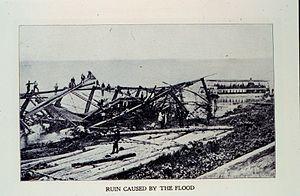
Le 8 septembre 1900, l’ouragan de Galveston atteint le continent américain à la hauteur de la ville côtière de Galveston dans l’État du Texas. Ses vents atteignent une vitesse de 233 kilomètres par heure. Mesuré avec l’échelle de Saffir-Simpson, ce cyclone tropical est rangé dans la catégorie 4. Il a causé des dégâts massifs et fait entre 6 000 et 12 000 victimes, le nombre le plus souvent cité étant de 8 000 personnes. Il s'agit du troisième ouragan atlantique le plus meurtrier après le Grand ouragan de 1780 et l'ouragan Mitch de 1998. Comme ces derniers n'ont pas affecté les États-Unis, l'ouragan de Galveston est toujours le cyclone tropical le plus meurtrier de l'histoire de ce pays, et c'était le troisième plus coûteux jusqu'en 2010.